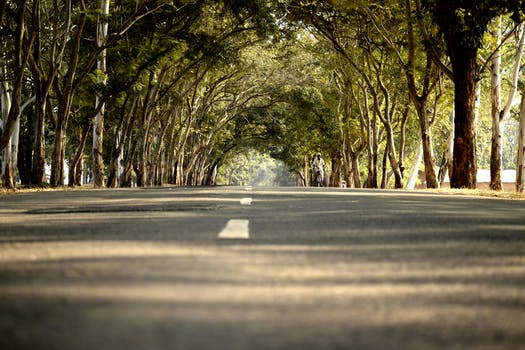
Label: No Watermark